Ram Prasad Bismil

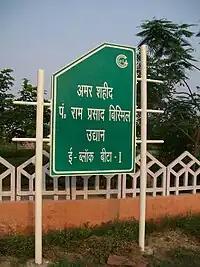
Ram Prasad Bismil Udyan (Park) in Greater Noida

Shaheed Smarak Samiti of Shahjahanpur established a memorial at Khirni Bagh mohalla of Shahjahanpur city where Bismil was born in 1897 and named it "Amar Shaheed Ram Prasad Bismil Smarak". A statue made of white marble was inaugurated by the then Governor of Uttar Pradesh Motilal Vora on 18 December 1994 on the eve of the martyr's 69th death anniversary.